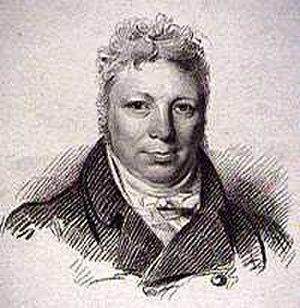
Lawrence Parsons, 2ᵉ comte de Rosse, connu sous le nom de Sir Lawrence Parsons, Bt, de 1791 à 1807, est un pair irlandais.